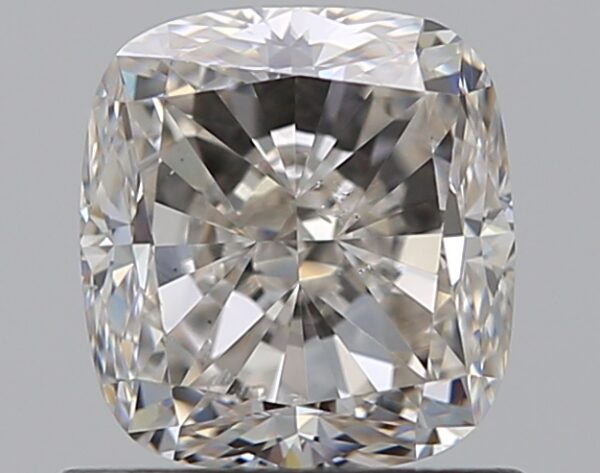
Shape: cushion
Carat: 0.9
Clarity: VS2
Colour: J
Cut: EX
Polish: EX
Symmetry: VG
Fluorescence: N
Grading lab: GIA
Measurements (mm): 5.48 x 5.14 x 3.56